Auguste Ottin

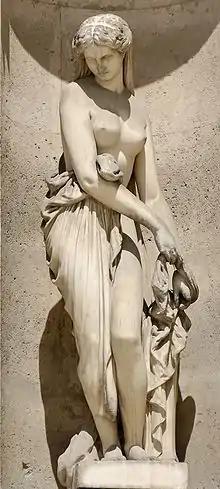
"Campaspe taking off her clothes in front of Apelles" (1883). North façade of the Cour Carrée in the Louvre palace, Paris.

Ottin was responsible for the assembly in 1834 of the vast "surtout de table" of hunting vignettes, commissioned for the Tuileries Garden by Louis-Philippe's heir, Ferdinand-Philippe, duc d'Orléans, and entrusted to the supervision of Claude-Aimé Chenavard, who gave much of the sculptural work to Antoine-Louis Barye, the celebrated "animalier". In 1836 he shared with Jean-Marie Bonnassieux the Grand Prix de Rome for a sculpture of "Socrates drinking the draft". One vestige of his Roman sojourn of 1836-1840 is a "View of Rome", 1837, in graphite and watercolor, at the Fine Arts Museums of San Francisco.